Spurn

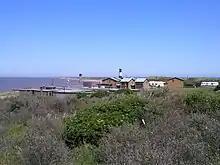
Settlement on Spurn Head in 2009

The lifeboat station at Spurn Head was built in 1810. Owing to the remote location, houses for the lifeboat crew and their families were added a few years later. By the 1870s a room in the high lighthouse was being used as a chapel for the small residential community on Spurn Head, serving 'the keepers, coast-guardsmen and fishermen who live at the Point'.